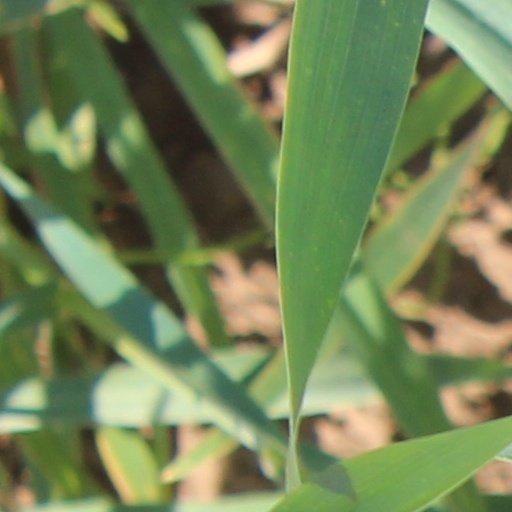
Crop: wheat